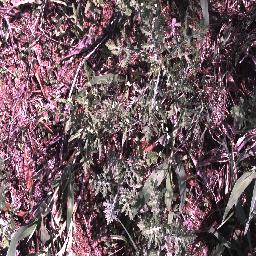
Label: parthenium